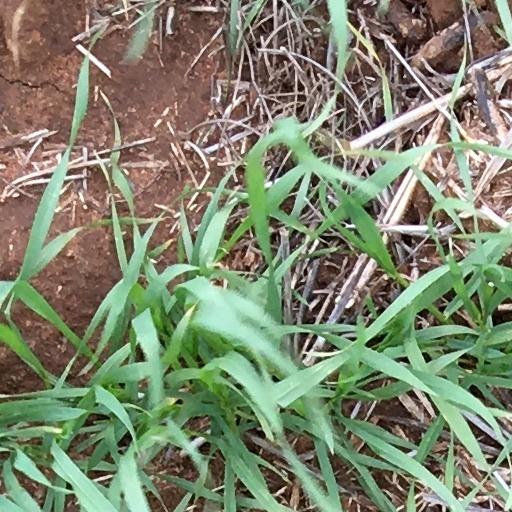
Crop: wheat